Córdoba Synagogue

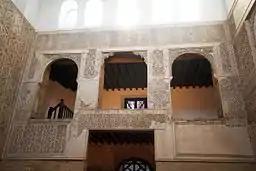
The women's section on the second floor of Córdoba Synagogue. (There was originally latticework acting as a screen in the bottom half of the three arches).

The women's section of the synagogue is in the gallery above the entrance hall; its measurements and layout are identical to those of the entrance hall. It is unclear whether the women's section and the entrance hall were part of the original building. Differences in the structure and height of the roof suggest that this part of structure may have been added later. The women's section features three broad arches that look onto the sanctuary. These arches are decorated with elaborately interwoven stucco and latticework, customary in Sephardic synagogues. The original latticework was either of wood or stucco; it is uncertain which. The three arches are interwoven with elaborate patterns and Hebrew text. The central arch is different than the identical outer arches, having different decoration and being taller in order to accommodate the doorway.